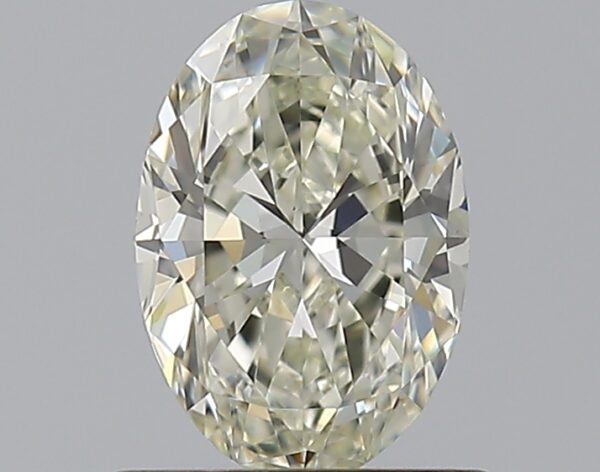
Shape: oval
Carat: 0.7
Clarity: VS1
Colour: L
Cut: EX
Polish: EX
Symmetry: VG
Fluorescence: N
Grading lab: GIA
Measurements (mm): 7.08 x 4.88 x 3.04